Saint-Martin-de-Lerm

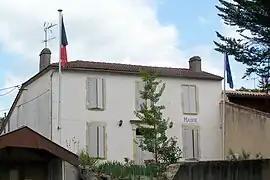
Town hall

Saint-Martin-de-Lerm is a commune in the Gironde department in Nouvelle-Aquitaine in southwestern France.